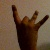
The image shows a hand gesture representing the number 8 in Indian Sign Language.